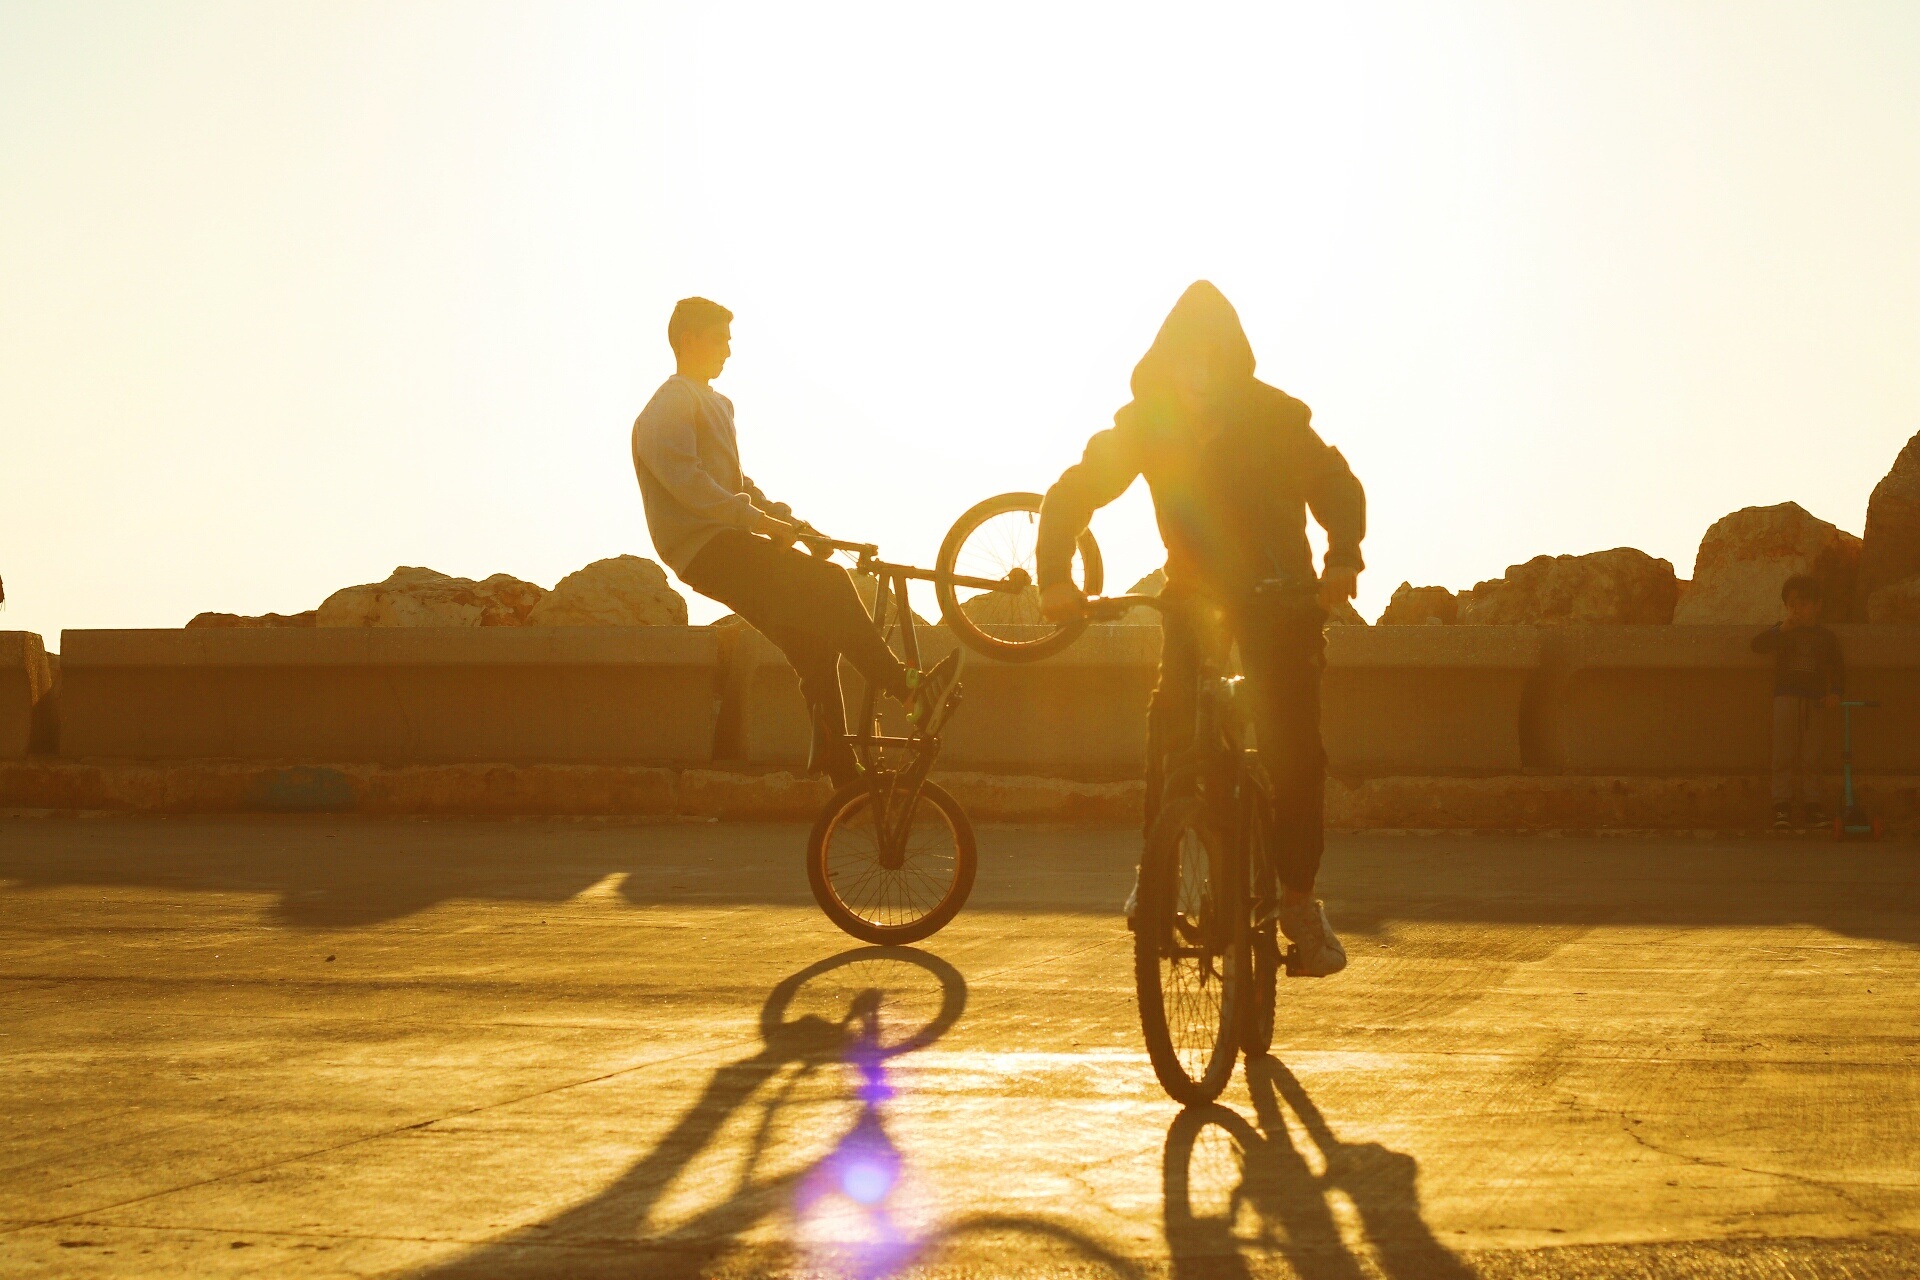
landscape, outdoor, sand, mountain, road, white, sport, wheel, desert, bicycle, bike, summer, travel, cyclist, transportation, transport, sign, camel, vehicle, symbol, ride, speed, lifestyle, leisure, healthy, fitness, cycle, activity, pedal, cycling, race, design, temple, biking, style, classic, icon, active, sahara, camel like mammal